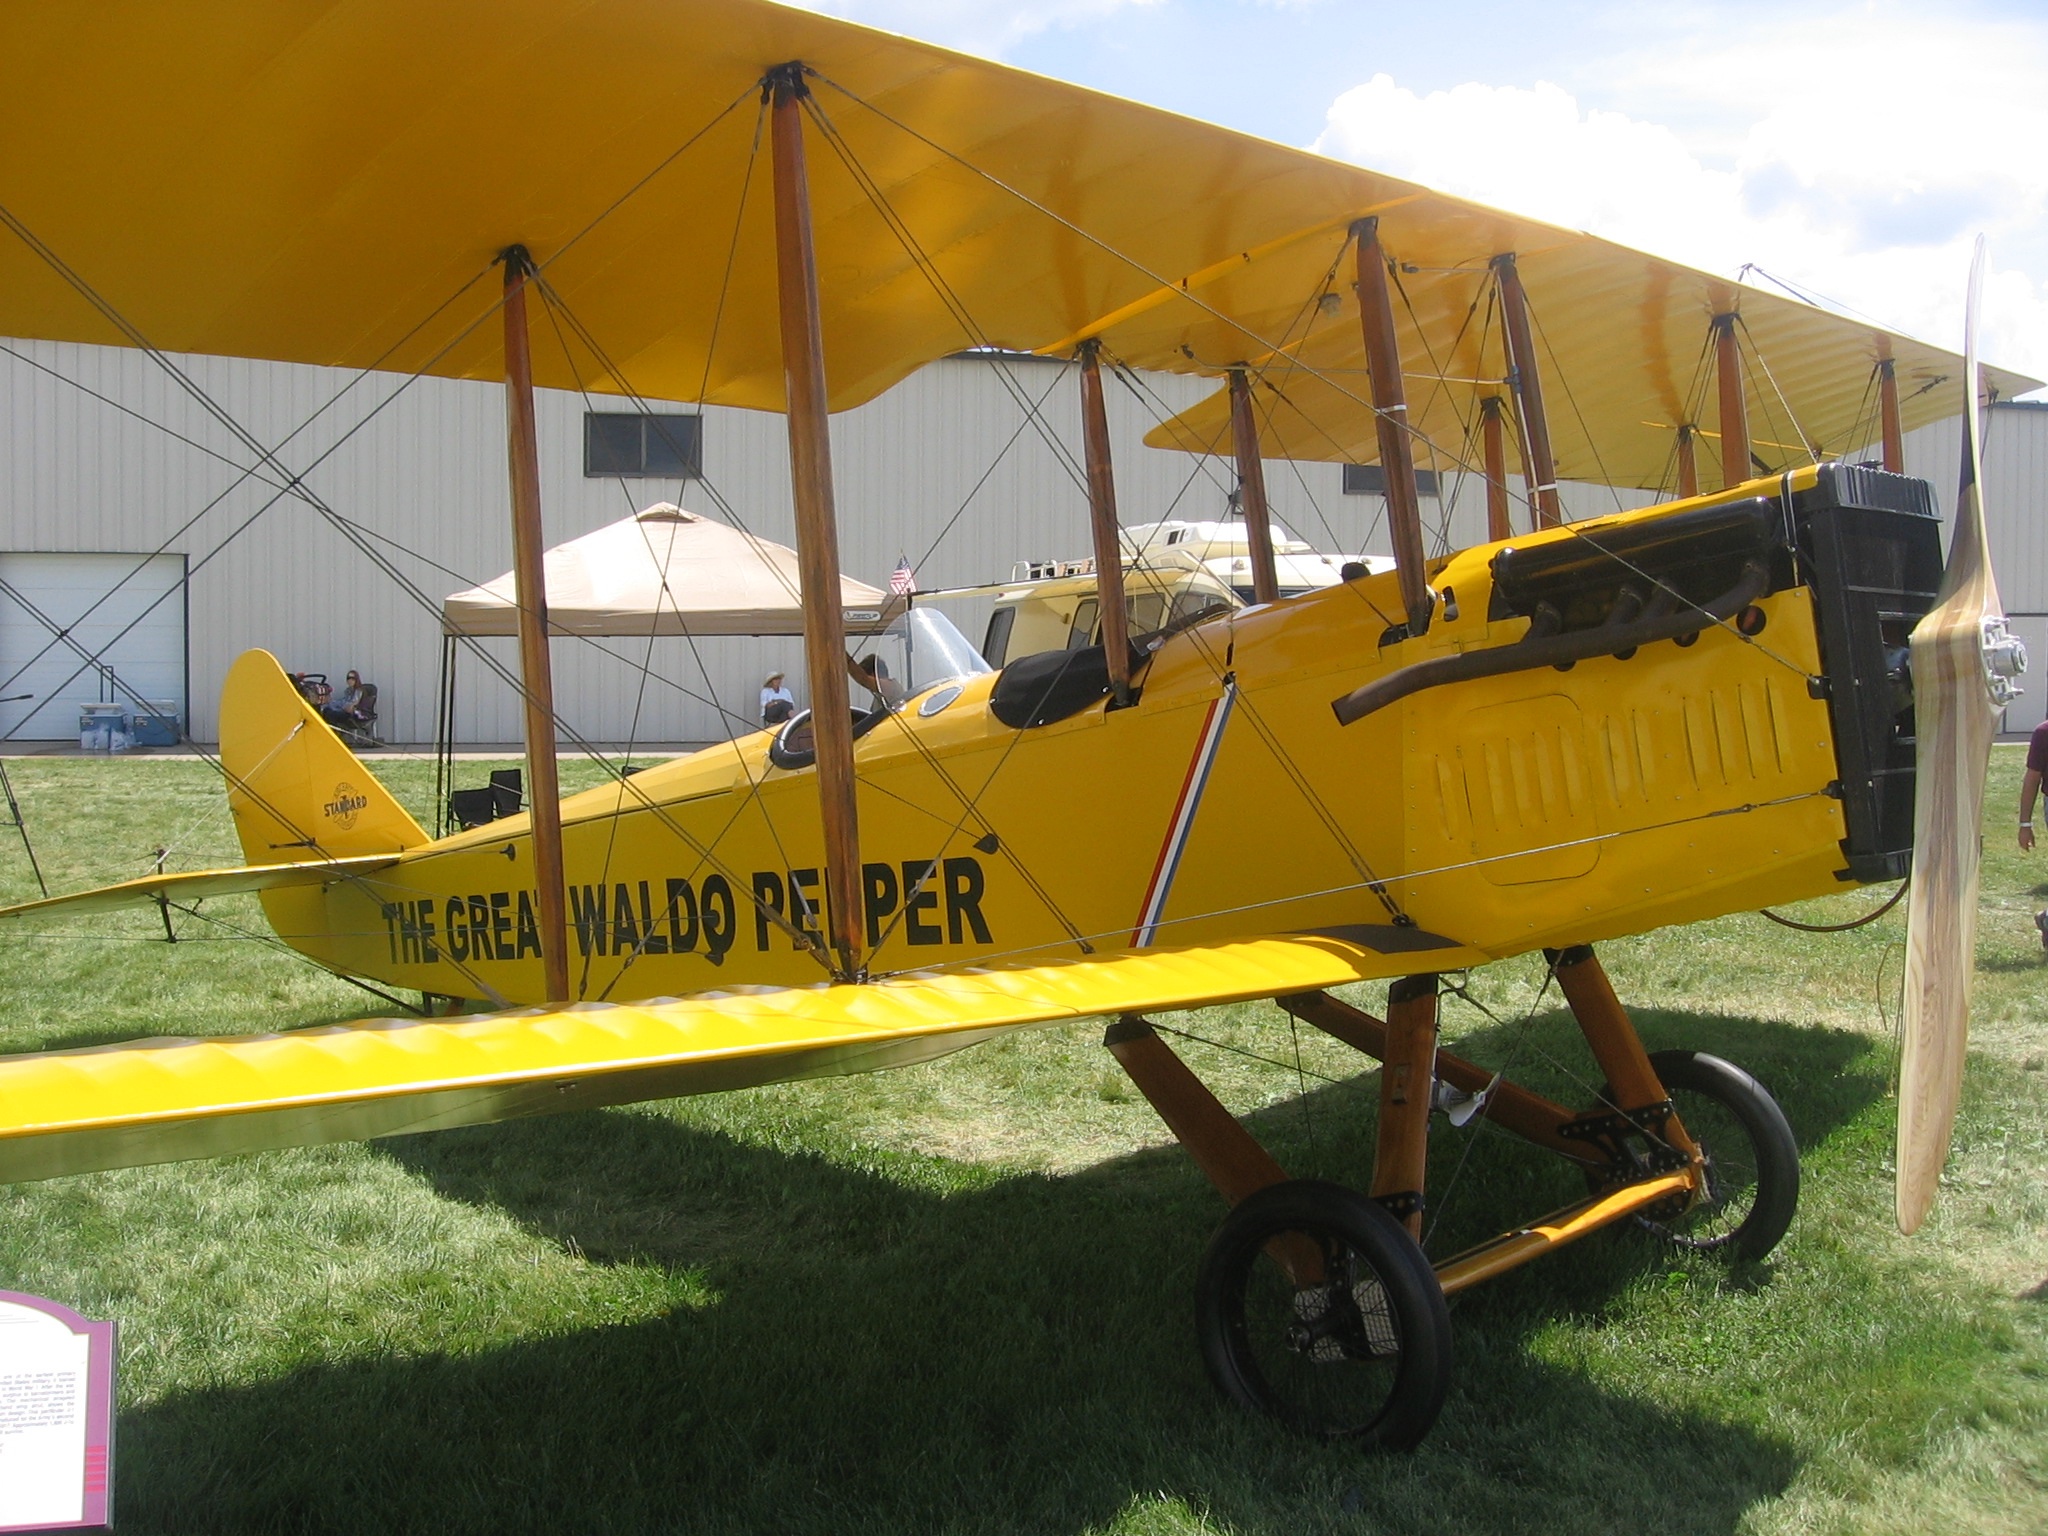
airplane, aircraft, vehicle, aviation, biplane, boeing, light aircraft, boeing stearman model 75, royal aircraft factory be 2, propeller driven aircraft, stampe sv 4